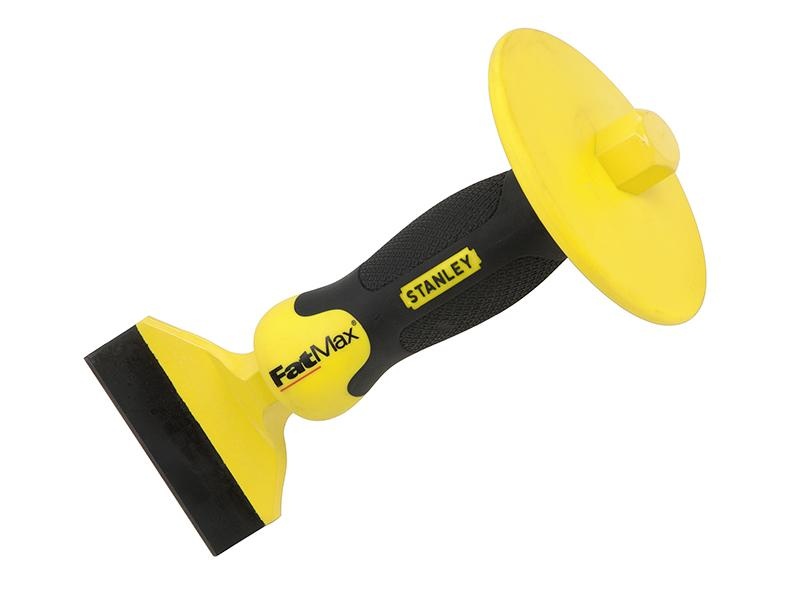
Stanley Tools Fatmax Brick Bolster With Guard 75Mm (3In)
Forged from quality chrome vanadium steel for increased strength and durability. The blade holds its edge longer and therefore needs less sharpening. Less grinding equals longer life. Hardened, quenched and tempered to precise specifications for added safety. Modified parabolic striking end for greater resistance to mushrooming and chipping. Bi-Material hand guard for increased comfort and protection from over strike. Size: 75mm (3in).
Brand: Stanley Tools
Category: Hardware > Tools > Masonry Tools > Brick Tools